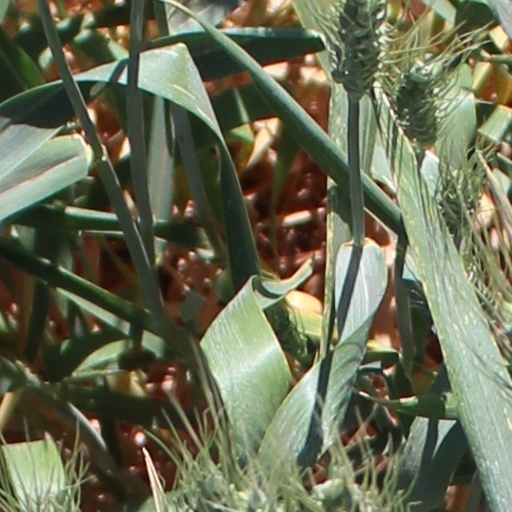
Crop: wheat